Crocodilia

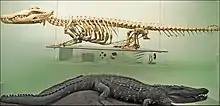
Mounted skeleton and taxidermy of Nile crocodile

Though there is diversity in snout and tooth shape, all crocodilian species have essentially the same body morphology. They have solidly built, lizard-like bodies with wide, cylindrical torsos, flat heads, long snouts, short necks, and tails that are compressed from side to side. Their limbs are reduced in size; the front feet have five mostly non-webbed digits, and the hind feet have four webbed digits and an extra fifth. The pelvis and ribs of crocodilians are modified; the cartilaginous processes of the ribs allow the thorax to collapse when submerging and the structure of the pelvis can accommodate large amounts of food, or more air in the lungs. Both sexes have a cloaca, a single chamber and outlet near the tail into which the intestinal, urinary and genital tracts open. It houses the penis in males and the clitoris in females. The crocodilian penis is permanently erect; it relies on cloacal muscles to protrude it, and elastic ligaments and a tendon to retract it. The gonads are located near the kidneys.